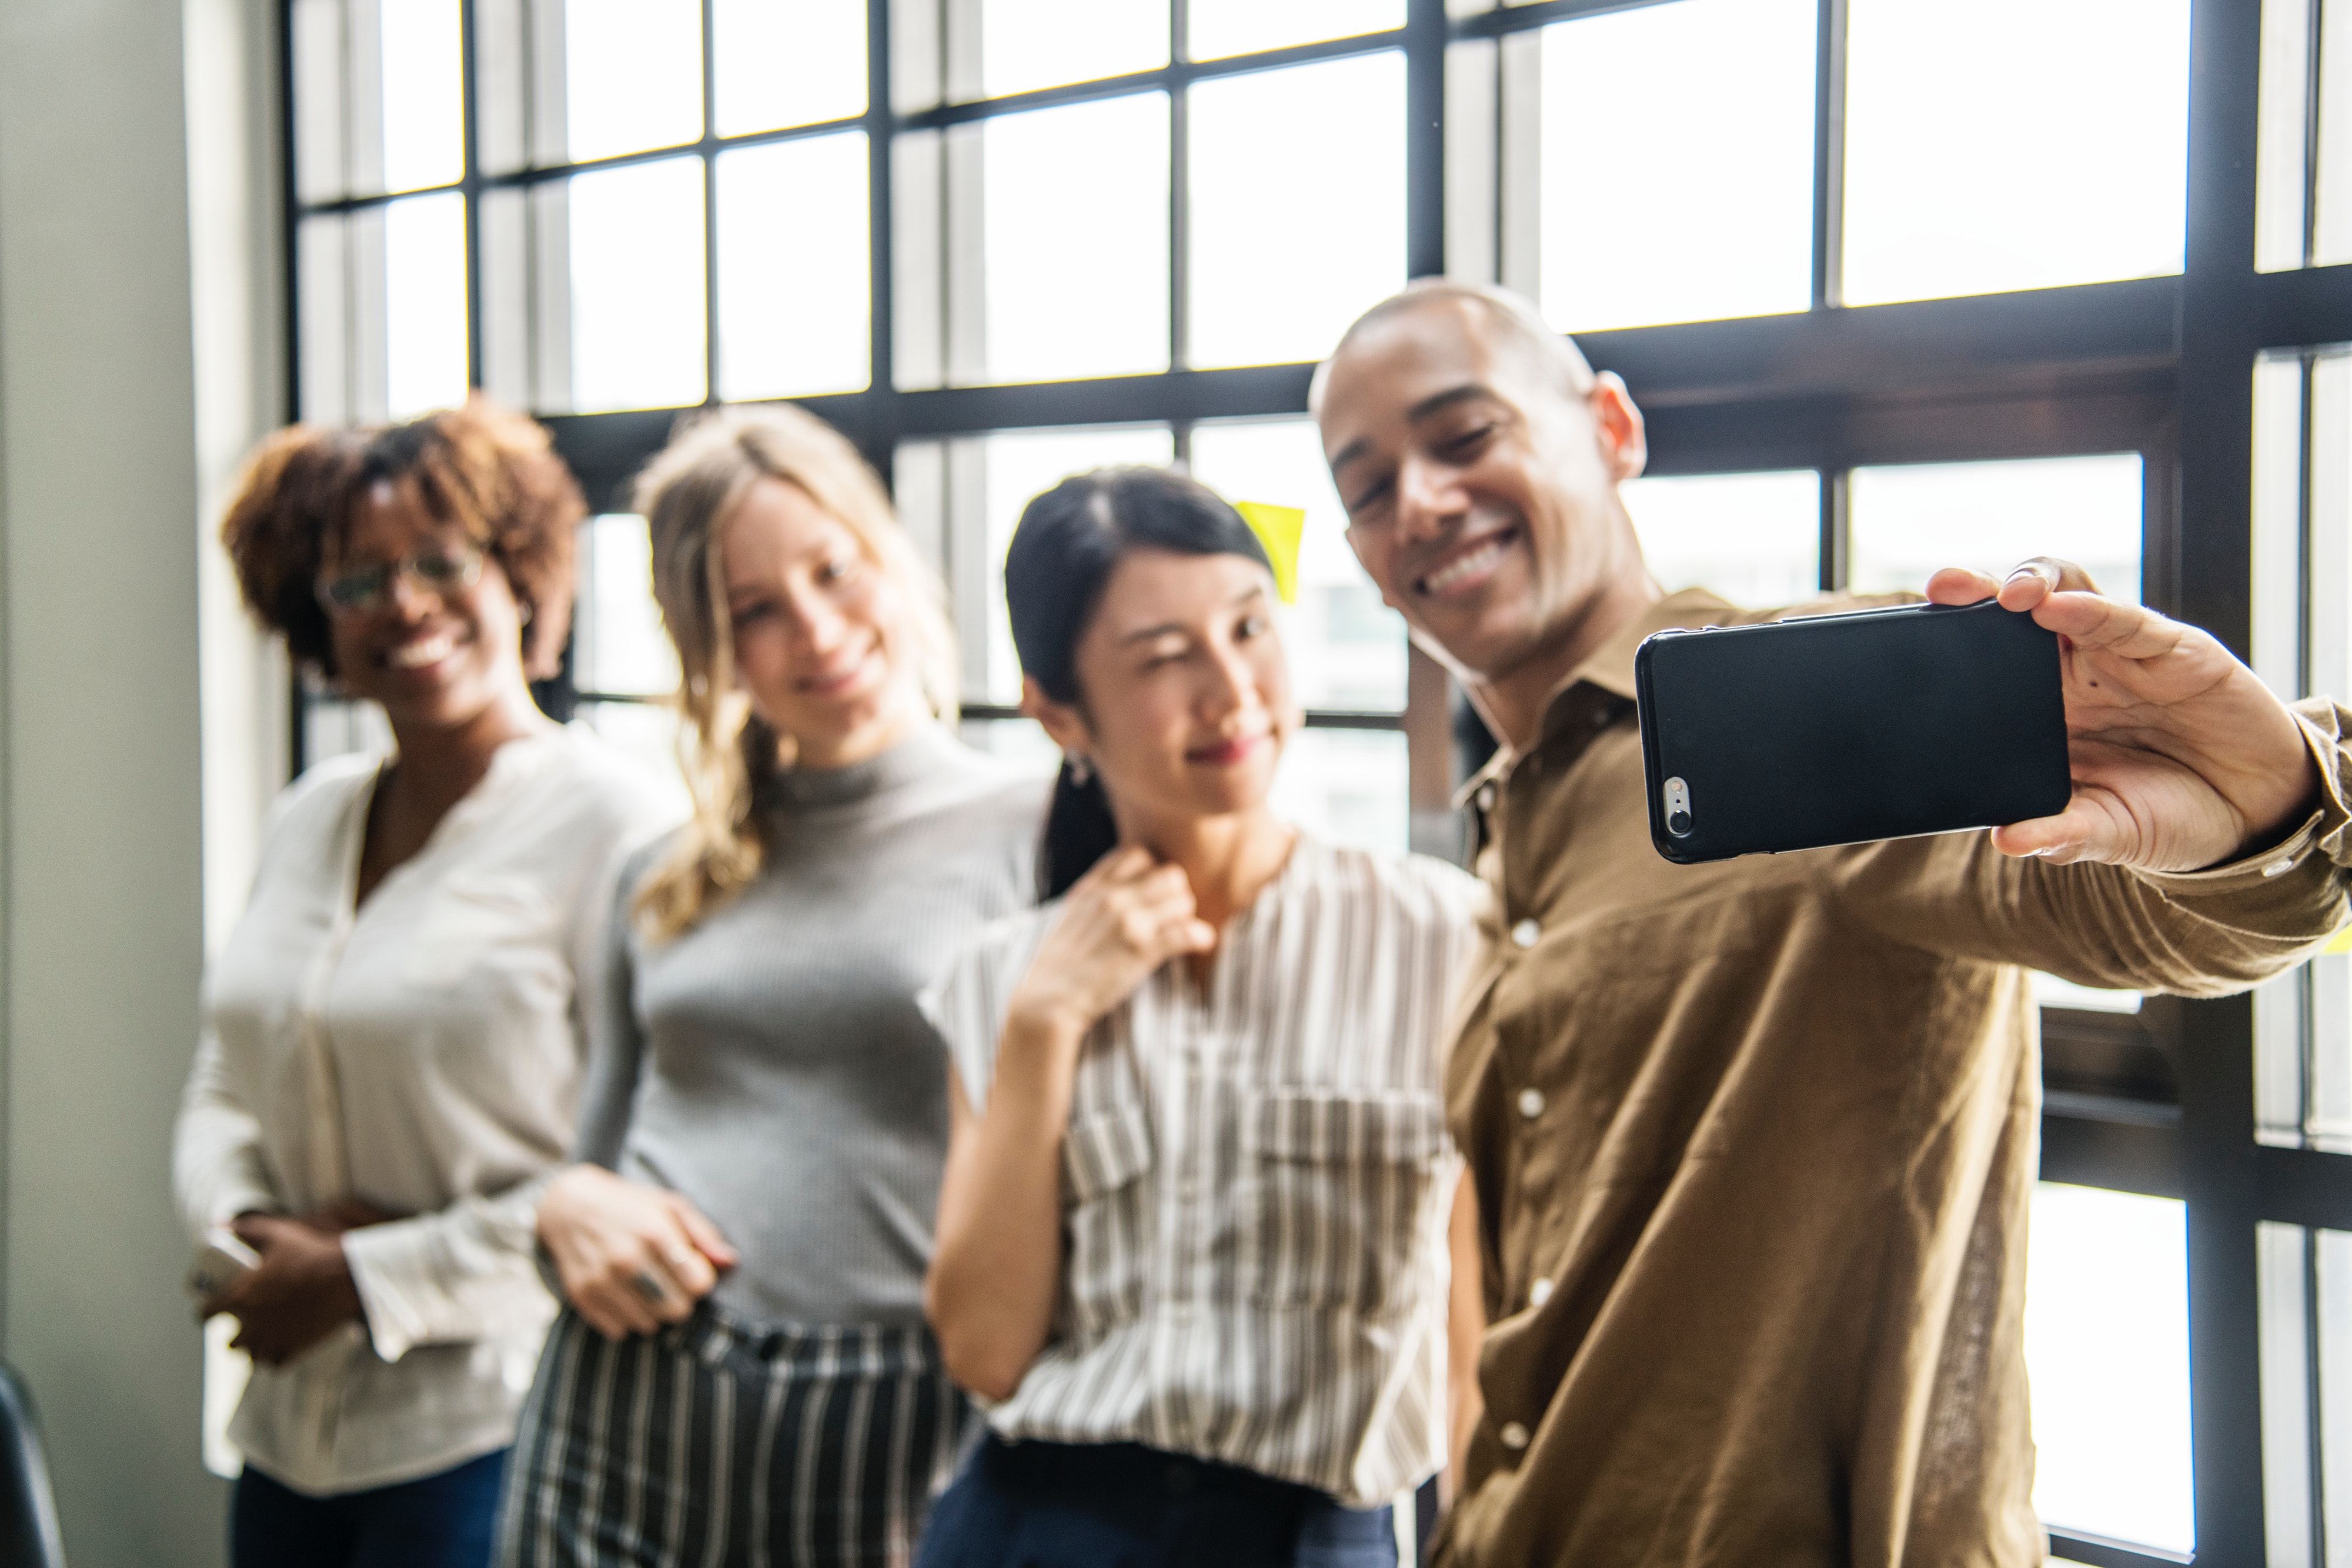
community, event, team, technology, white collar worker, room, photography, gesture, businessperson